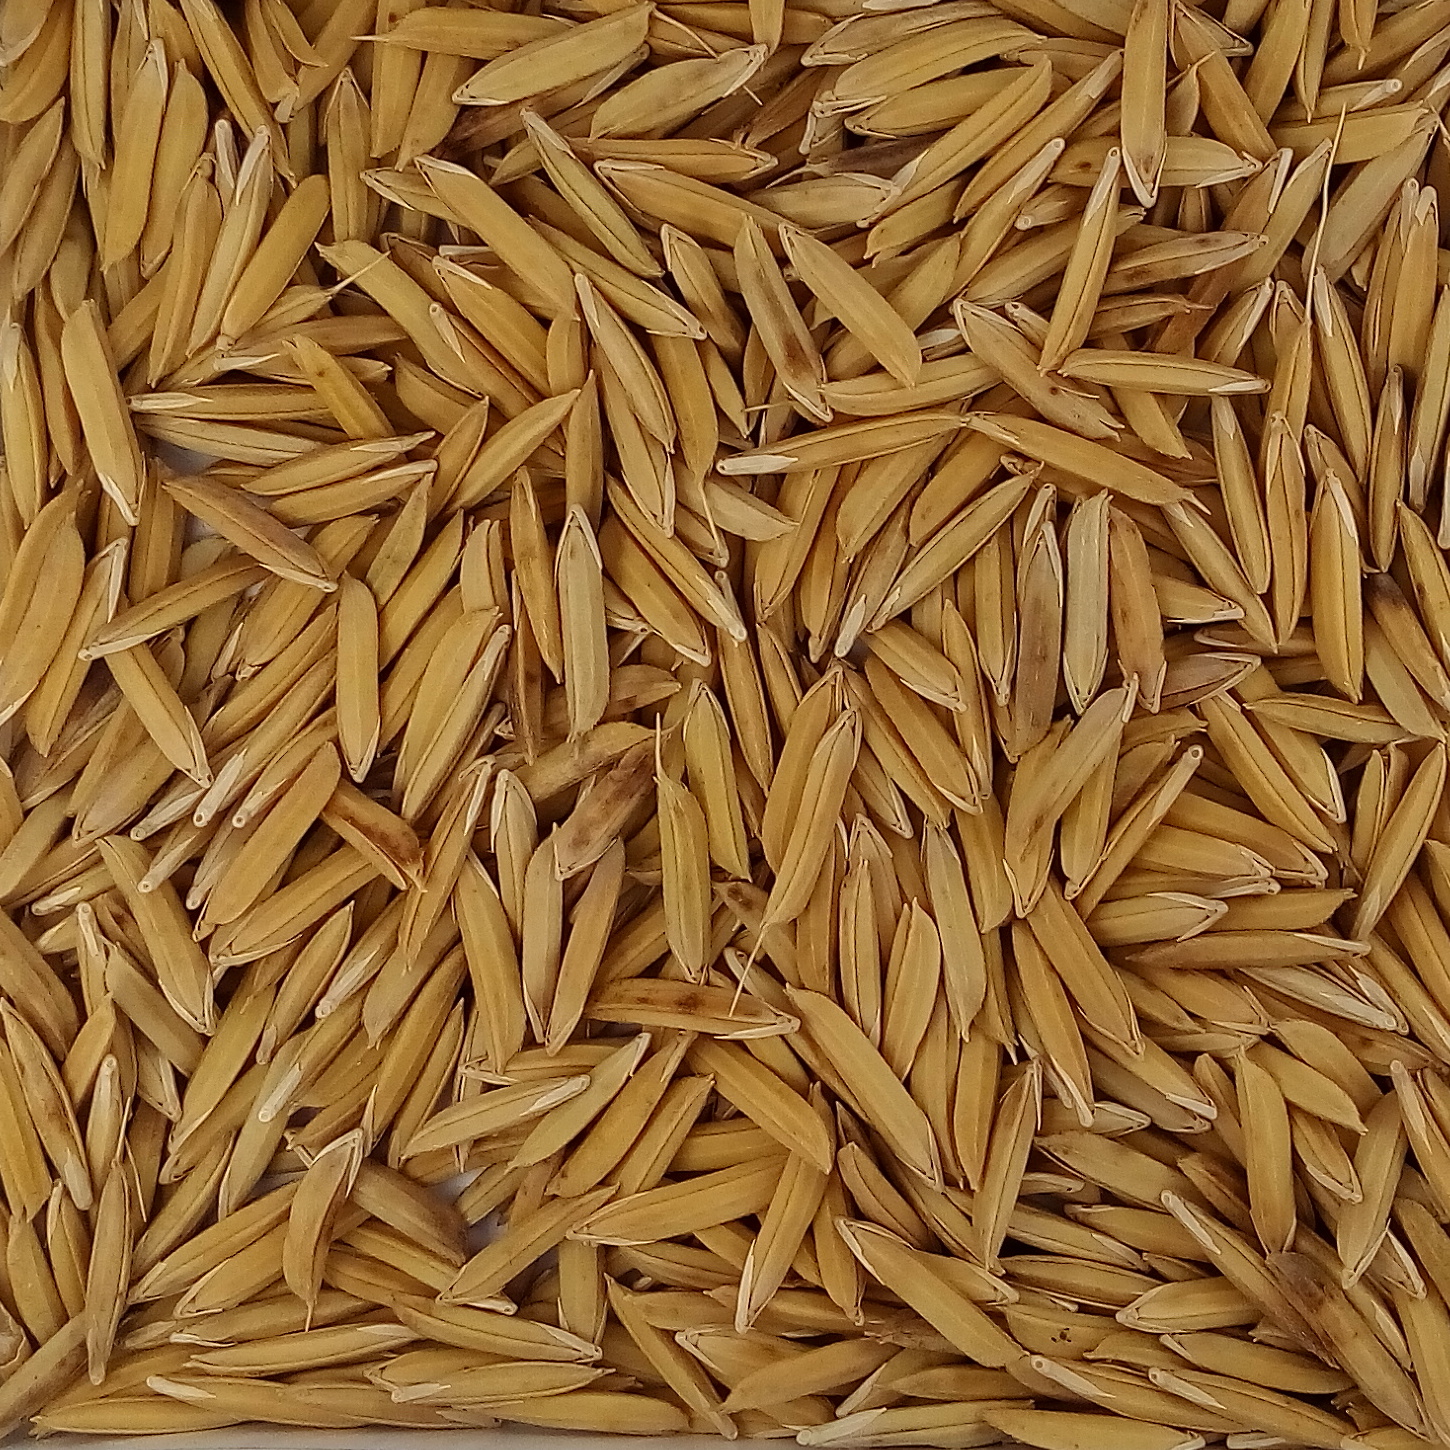
Rice seed variety: 1121